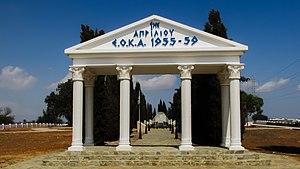
Avgórou est une ville de Chypre de plus de 4 000 habitants.